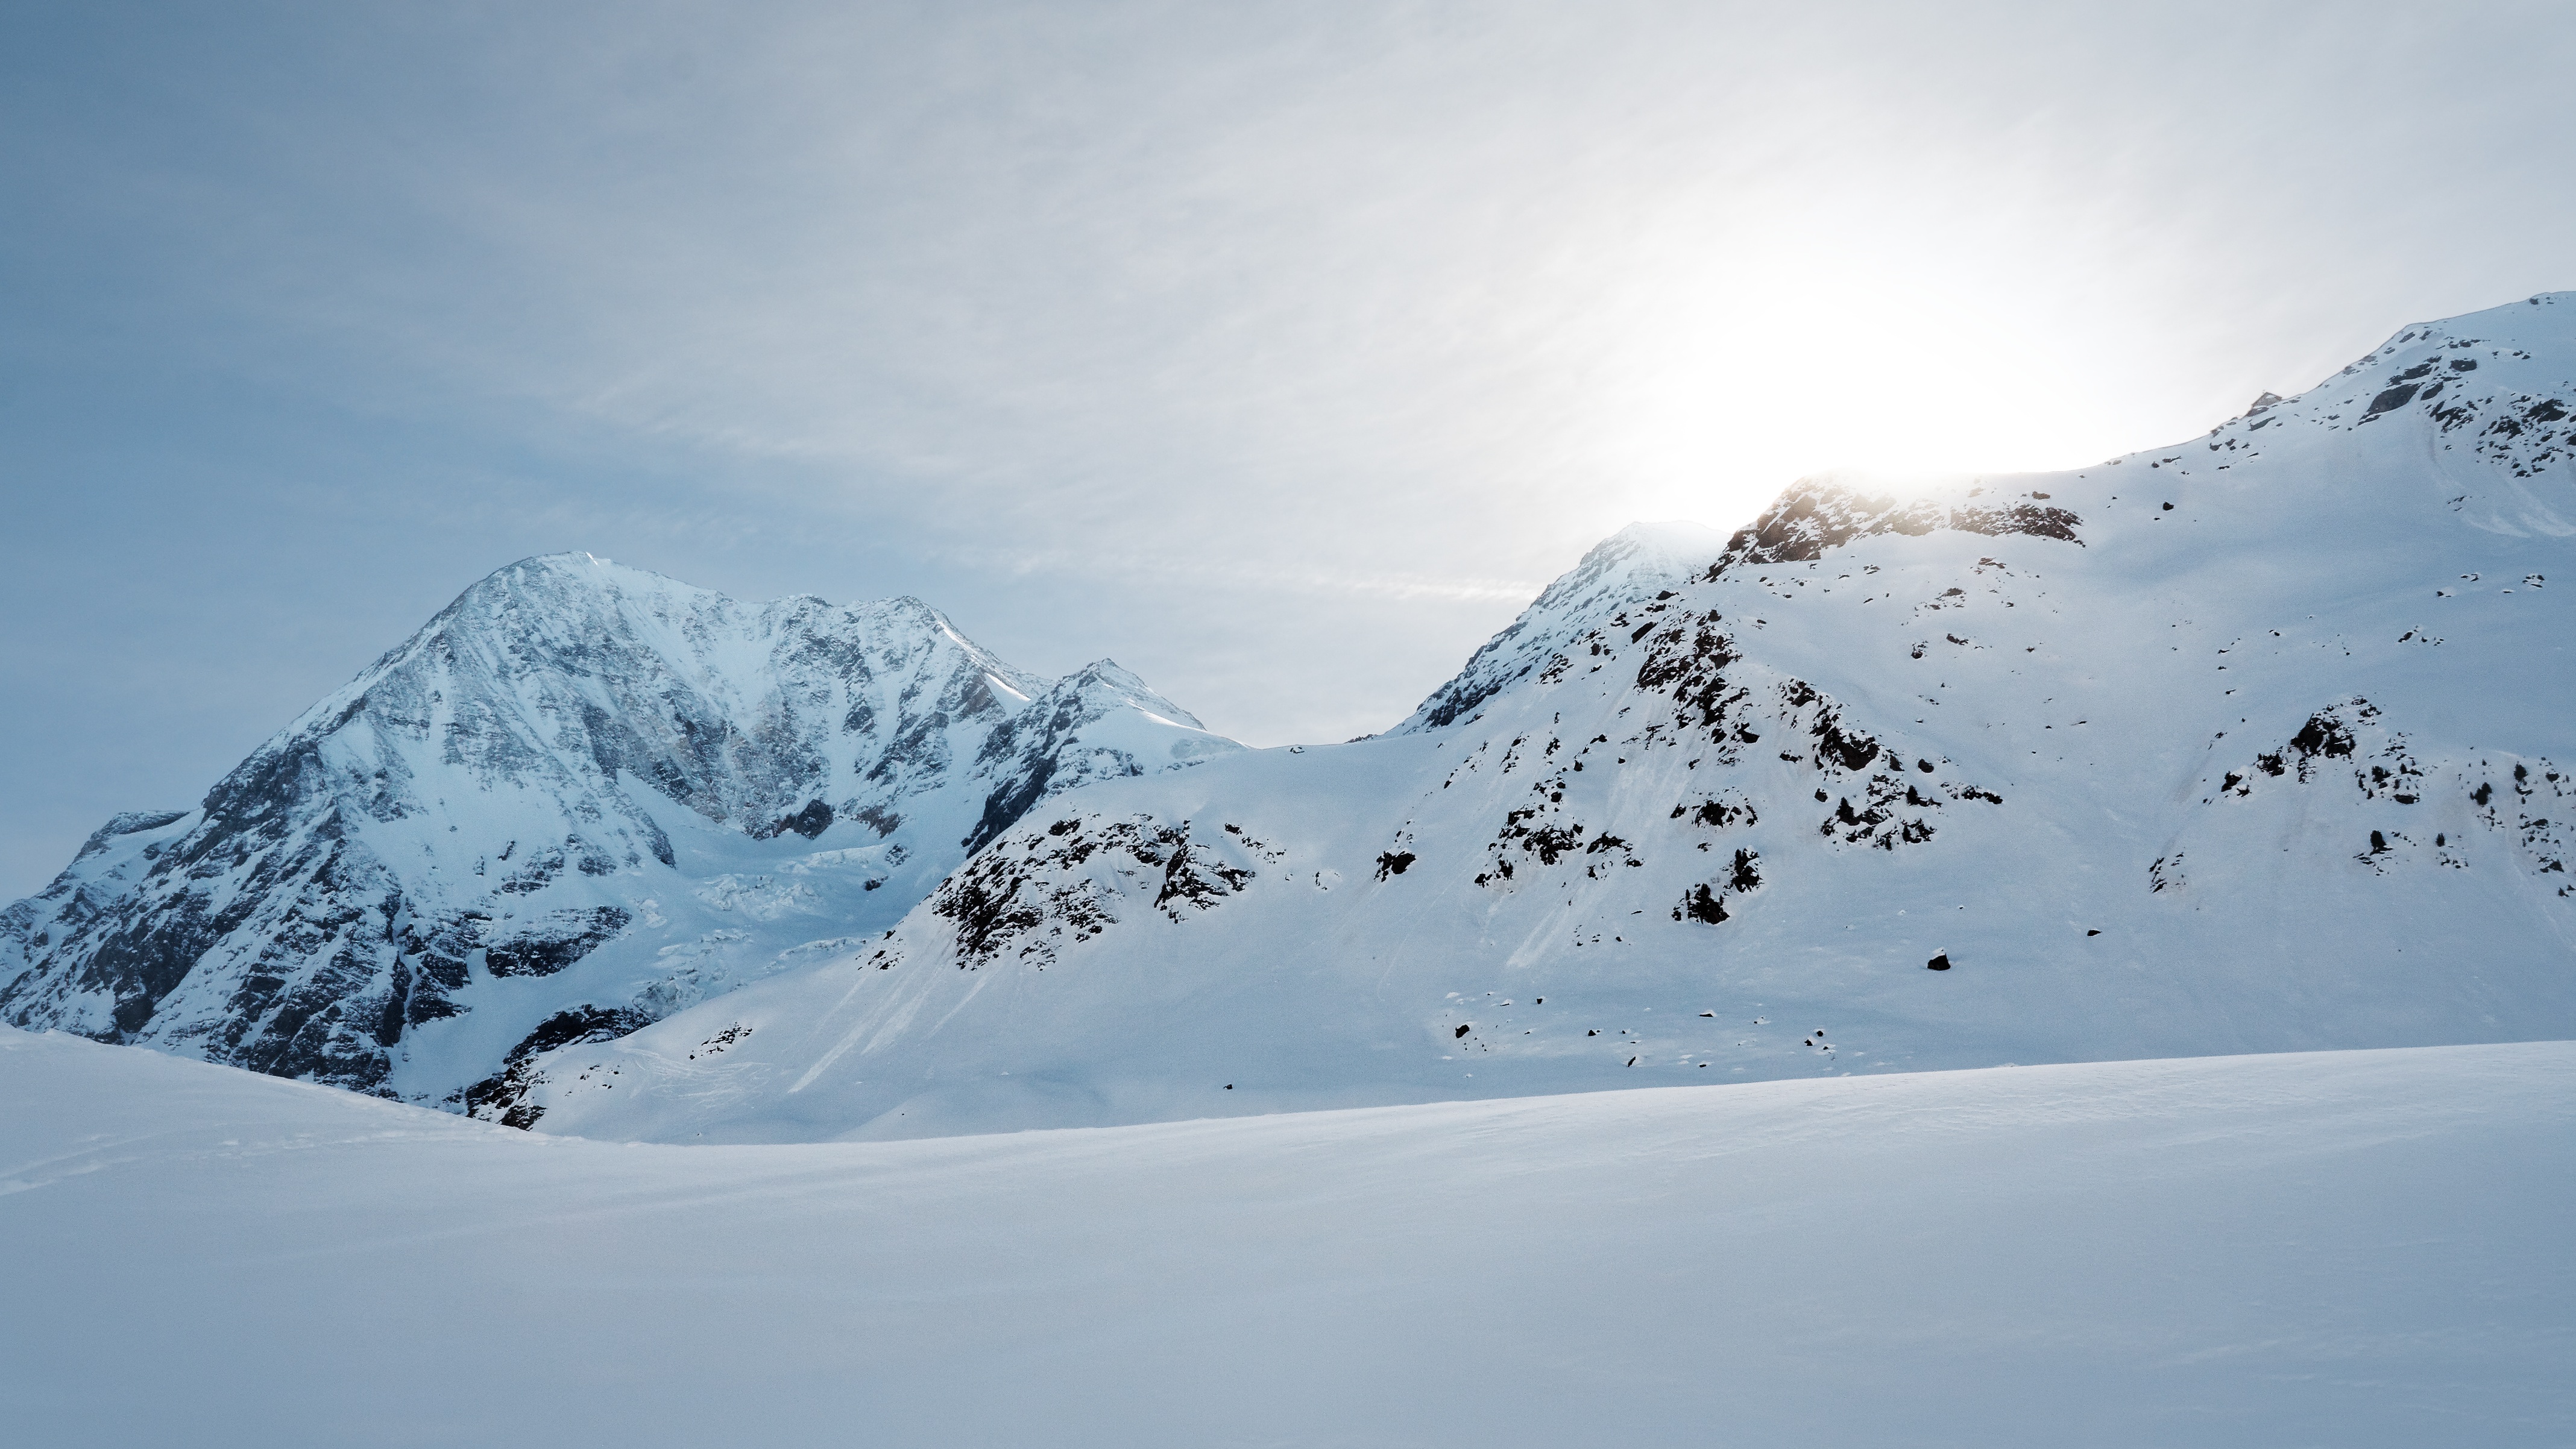
mountain, snow, winter, sun, white, mountain range, weather, skiing, season, ridge, summit, winter sport, alps, ski, piste, freezing, landform, ski touring, ski mountaineering, ski equipment, mountainous landforms, geological phenomenon